List of psychoactive plants

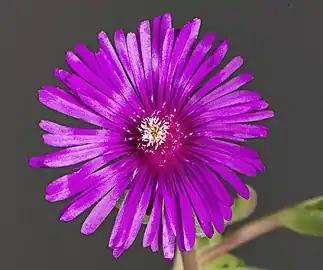
"Delosperma cooperi" flower

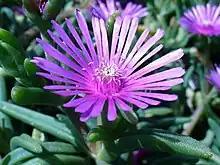
"Delosperma lydenbergense" flower

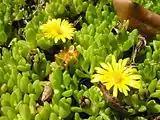
"Delosperma nubigenum"

Many of the psychedelic plants contain dimethyltryptamine (DMT), or other tryptamines, which are either snorted (Virola, Yopo snuffs), vaporized, or drunk with MAOIs (Ayahuasca). It cannot simply be eaten as it is not orally active without an MAOI and it needs to be extremely concentrated to be vaporized.